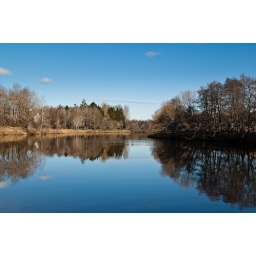
Finally a photo in COLOUR! Liking most of my pics in black and white recently. Boom boom pow!